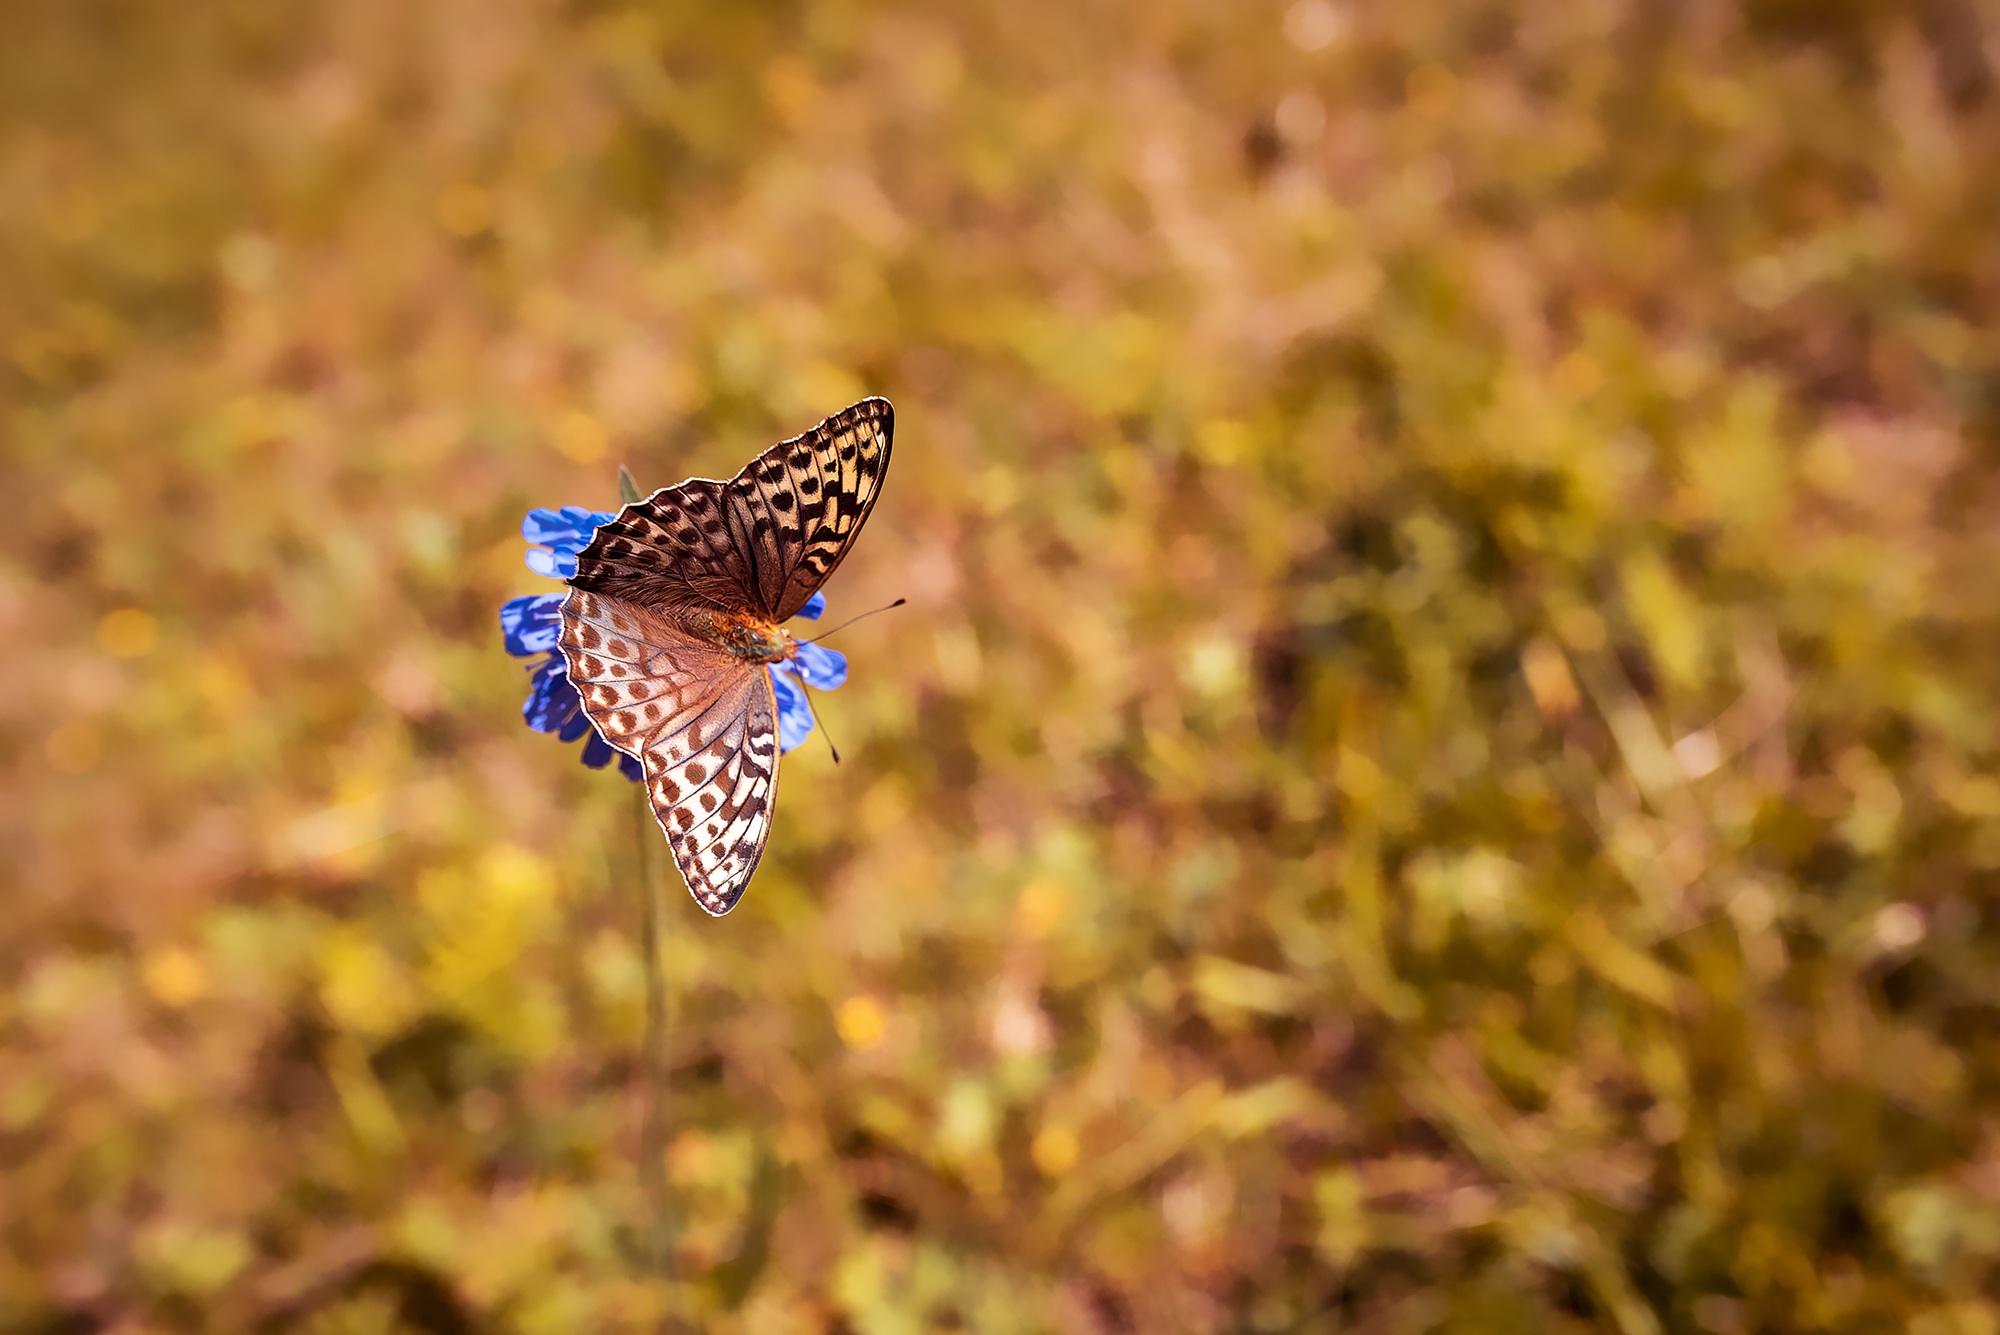
nature, wing, leaf, flower, animal, summer, wildlife, insect, autumn, butterfly, close, flora, fauna, invertebrate, close up, monarch butterfly, pointed flower, butterflies, flight insect, macro photography, edelfalter, pollinator, moths and butterflies